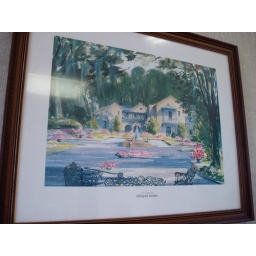
A picture on the wall at the train station in Mobile, AL.